Indian cuisine

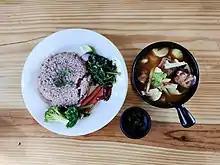
Naga style smoked Pork ribs with bamboo shoots and rice

The cuisine of Maharashtra can be divided into two major sections, the coastal and the interior. The Konkan, on the coast of the Arabian Sea, has its own type of cuisine, a homogeneous combination of Malvani, Goud Saraswat Brahmin, and Goan cuisine. In the interior of Maharashtra, the Paschim Maharashtra, Khandesh, Vidarbha and Marathwada areas have their own distinct cuisines.